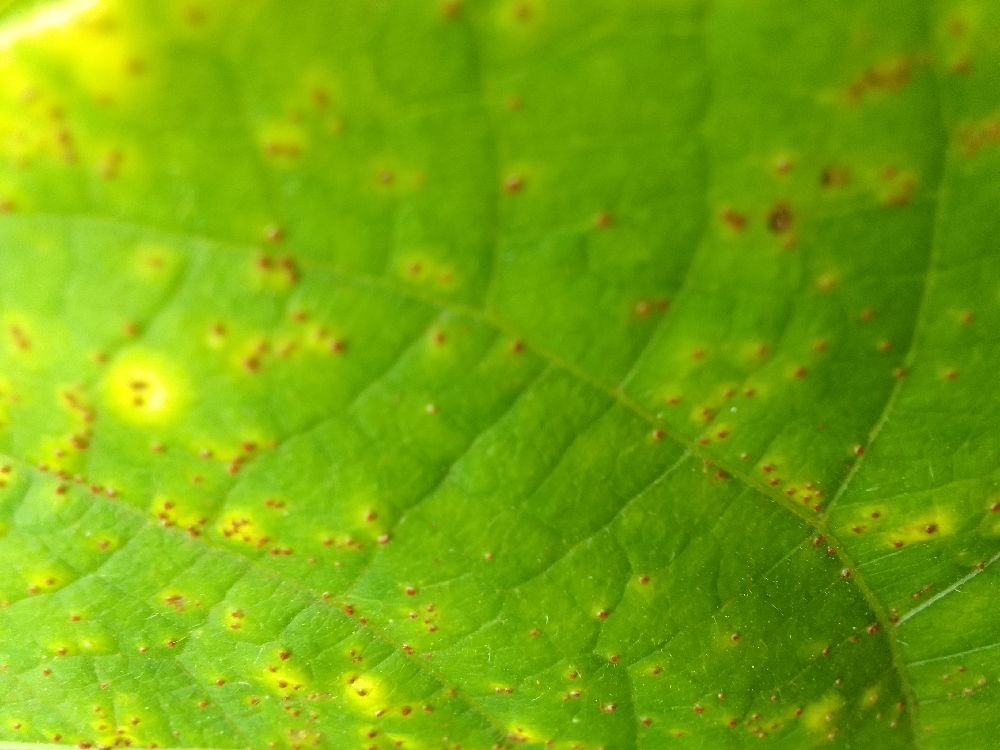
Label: rust